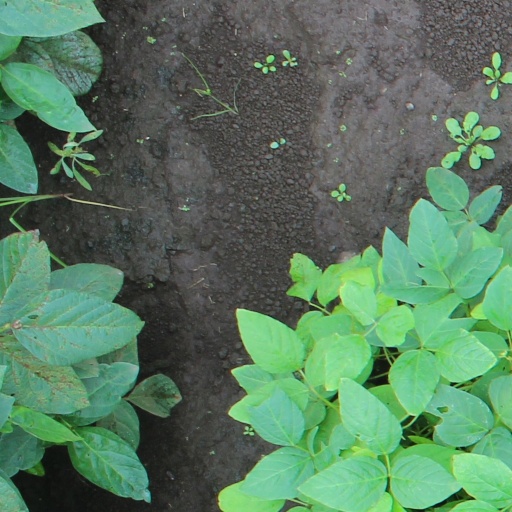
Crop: soybean